Glen Wilkinson

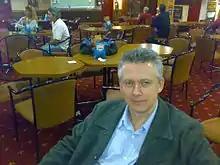

Glen Wilkinson (born 4 July 1959) is an Australian professional snooker player from Miranda, New South Wales who is currently ranked the number ten snooker player in Australia. He is also a National Director of Coaching for snooker in Australia.